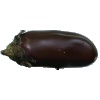
Label: Eggplant 1